Joe Brolly

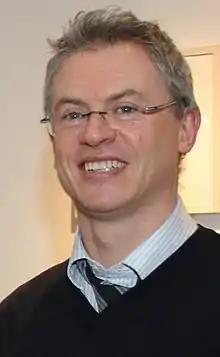
Joe Brolly, taken at a 2011 event to promote the Irish language

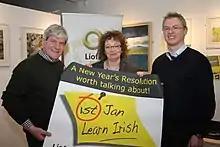
Joe Brolly (right), with other Irish language enthusiasts, taken at a 2011 event advocating that people learn the language

Joe Brolly (born Padraig Joseph Brolly; 25 June 1969) is an Irish Gaelic football analyst, coach, selector, former player and barrister who played at senior level for the Derry county team. He is from Dungiven.